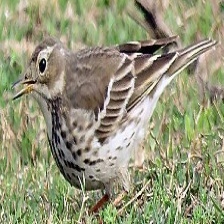
Species: AMERICAN PIPIT
Scientific name: ANTHUS RUBESCENS